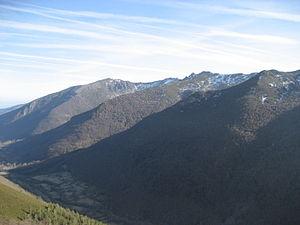
Cet article recense les sites inscrits au patrimoine mondial en Espagne.